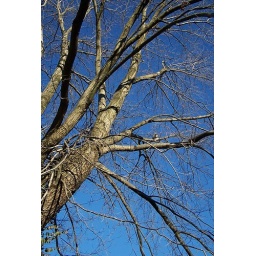
A huge tree in front of my house - Winter '06